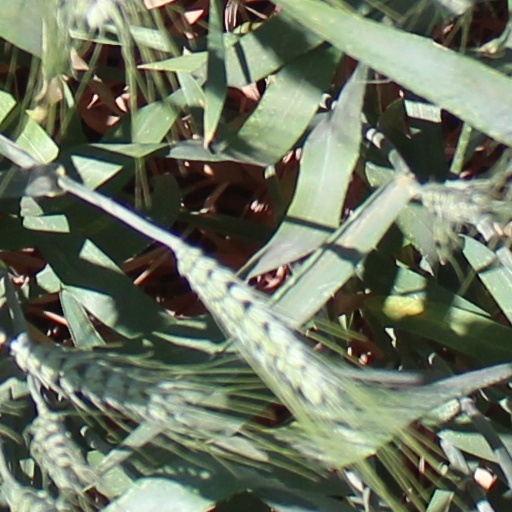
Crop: wheat